Borg-Warner Trophy

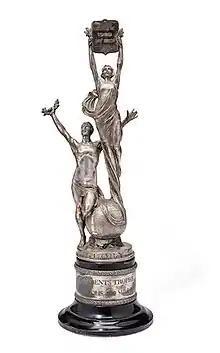
The pre-Borg-Warner Indianapolis 500 winner's trophy awarded to Ray Keech in 1929

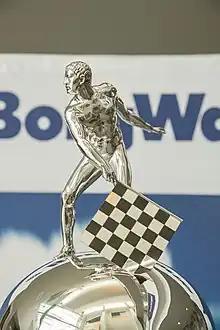
Detail of the image of a man on the top of the Borg-Warner Trophy. Because this man is depicted naked, after the traditional depiction of athletes in ancient Greek art, the trophy is most often photographed at an angle so that the man's arm blocks the view of the figure's genitalia.

The trophy, which has been presented in the winner's circle after every race since 1936, is a very large, multi-tiered item which bears the high relief sculpture of the likeness of each driver to have won the race since its inception in 1911. Inscribed are the winner's name, year of victory, and average speed. This information is alternated with the faces in a checkerboard pattern, evoking a checkered flag. Included on the base is the gold likeness of Tony Hulman, owner of the Indianapolis Motor Speedway from 1945 to 1977. On the top of the trophy is an unclothed man waving a checkered flag. Because this man is depicted naked, after the traditional depiction of athletes in ancient Greek art, the trophy is most often photographed at an angle so that the man's arm blocks the view of the figure's genitalia.